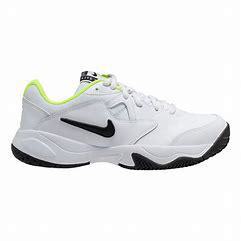
Brand: Nike
Model: Court Lite 2